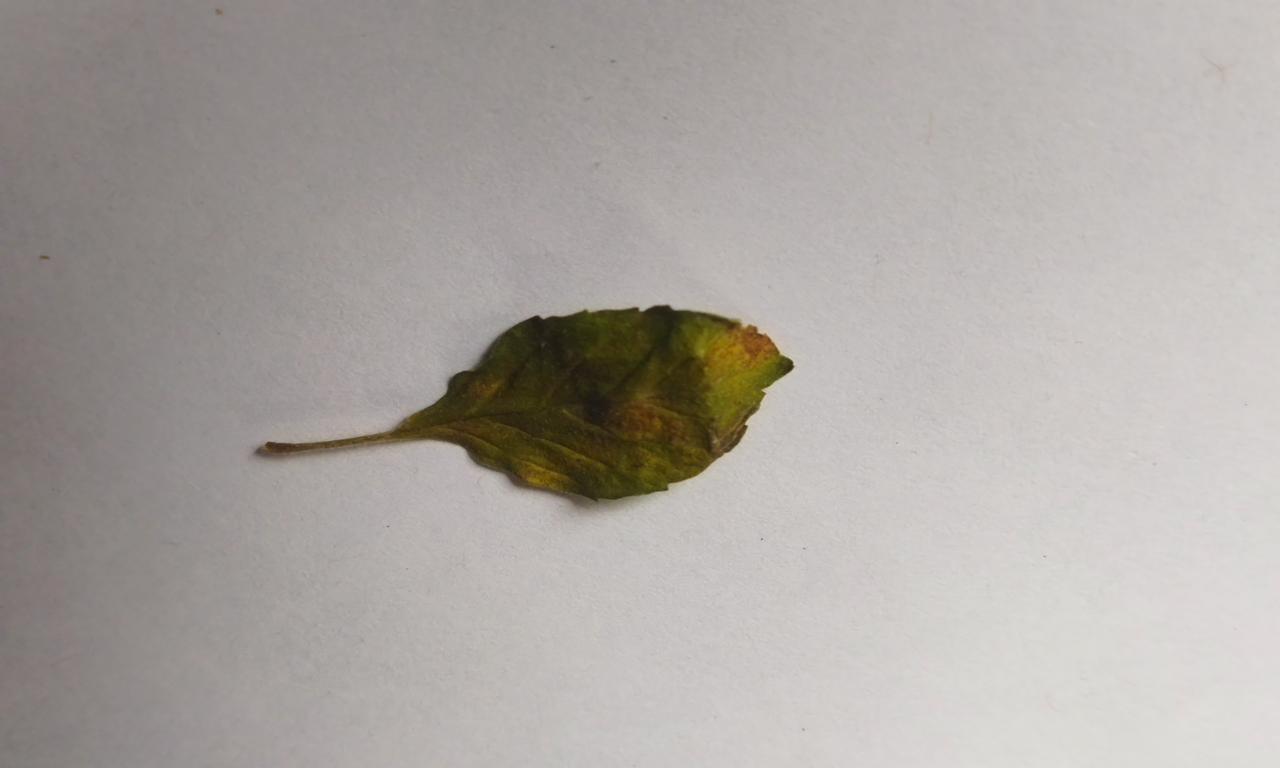
Label: Spoiled